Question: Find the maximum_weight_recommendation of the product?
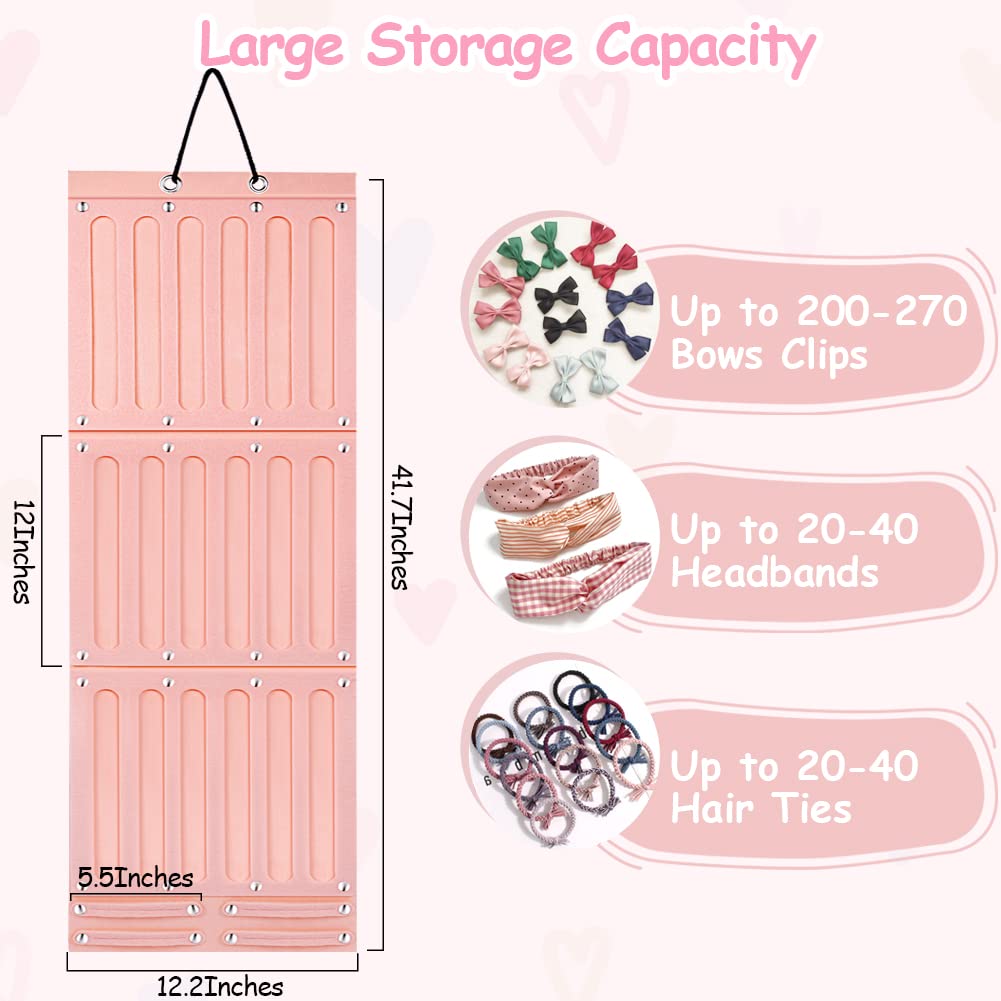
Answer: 20.0 ton